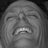
Emotion: happy